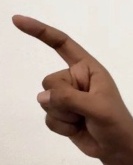
ASL sign: Z